Eugène Goyet

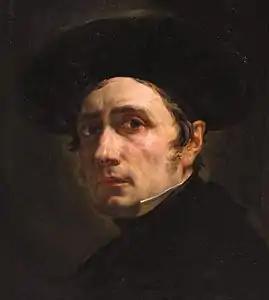

Eugène Goyet (February 7, 1798—May 7, 1857), was a French artist. Beginning in 1827 his work was regularly selected for exhibition in the annual Paris Salon. He achieved his greatest success as a painter of religious subjects, with his paintings of Christ and various saints installed in churches and public buildings across France. A successful portrait painter, his most prestigious commission was his 1847 portrait of Pope Pius IX. He was the son of self-taught artist Jean-Baptiste Goyet, and husband of the pastel portrait artist Zoé Goyet.